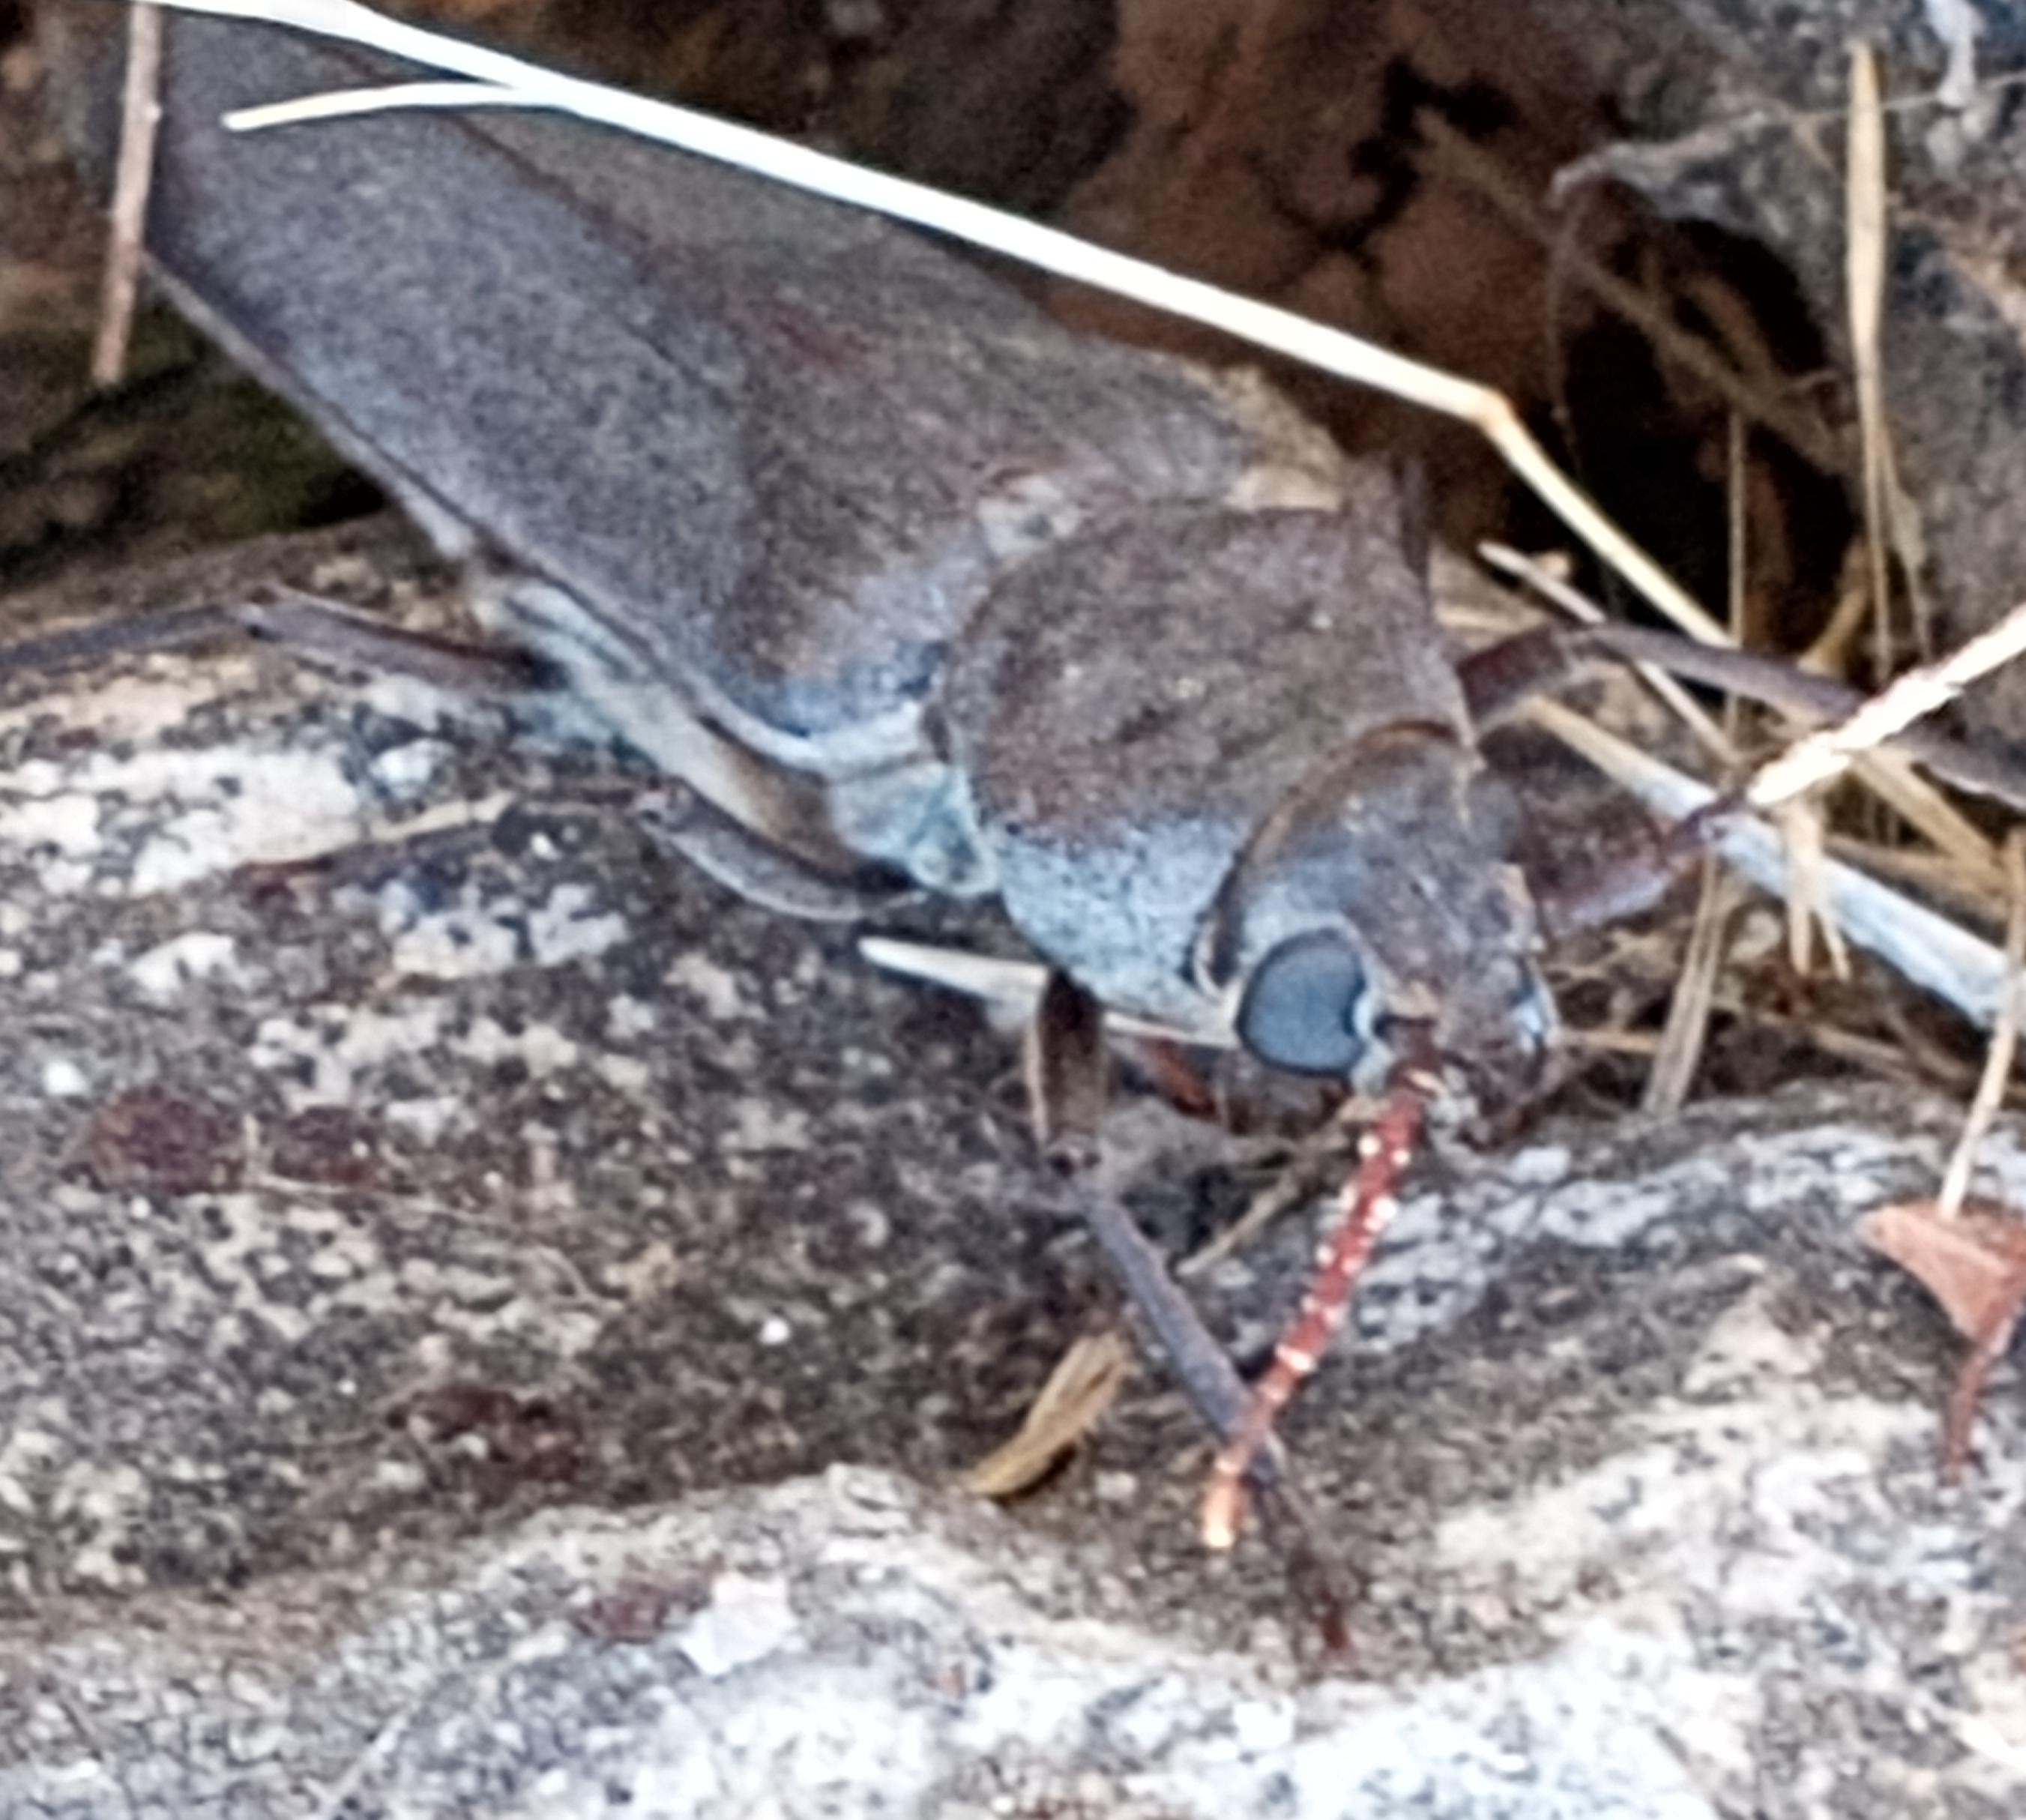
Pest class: occasional_pest